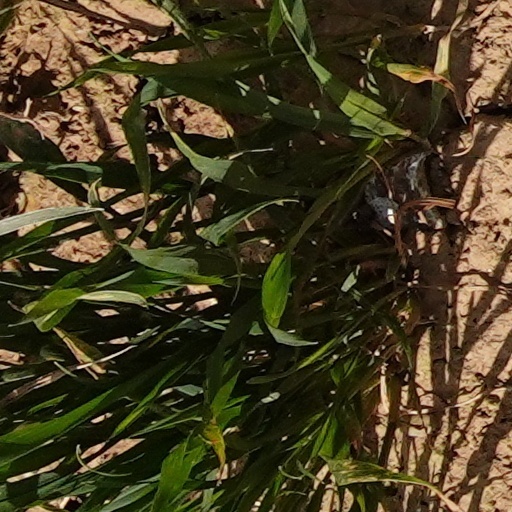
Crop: wheat